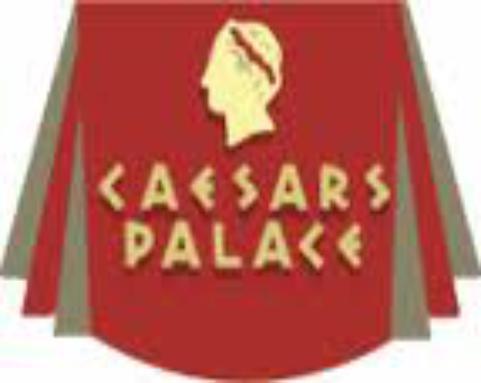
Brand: Cesars
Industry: Others